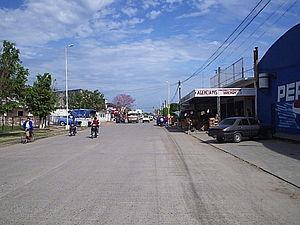
Clorinda est une ville de la province de Formosa, en Argentine, et le chef-lieu du département de Pilcomayo. Elle est située sur la rive droite du río Pilcomayo, à une dizaine de kilomètres de son confluent avec le río Paraguay. Avec 47 240 habitants en 2001, elle est la deuxième ville de la province.